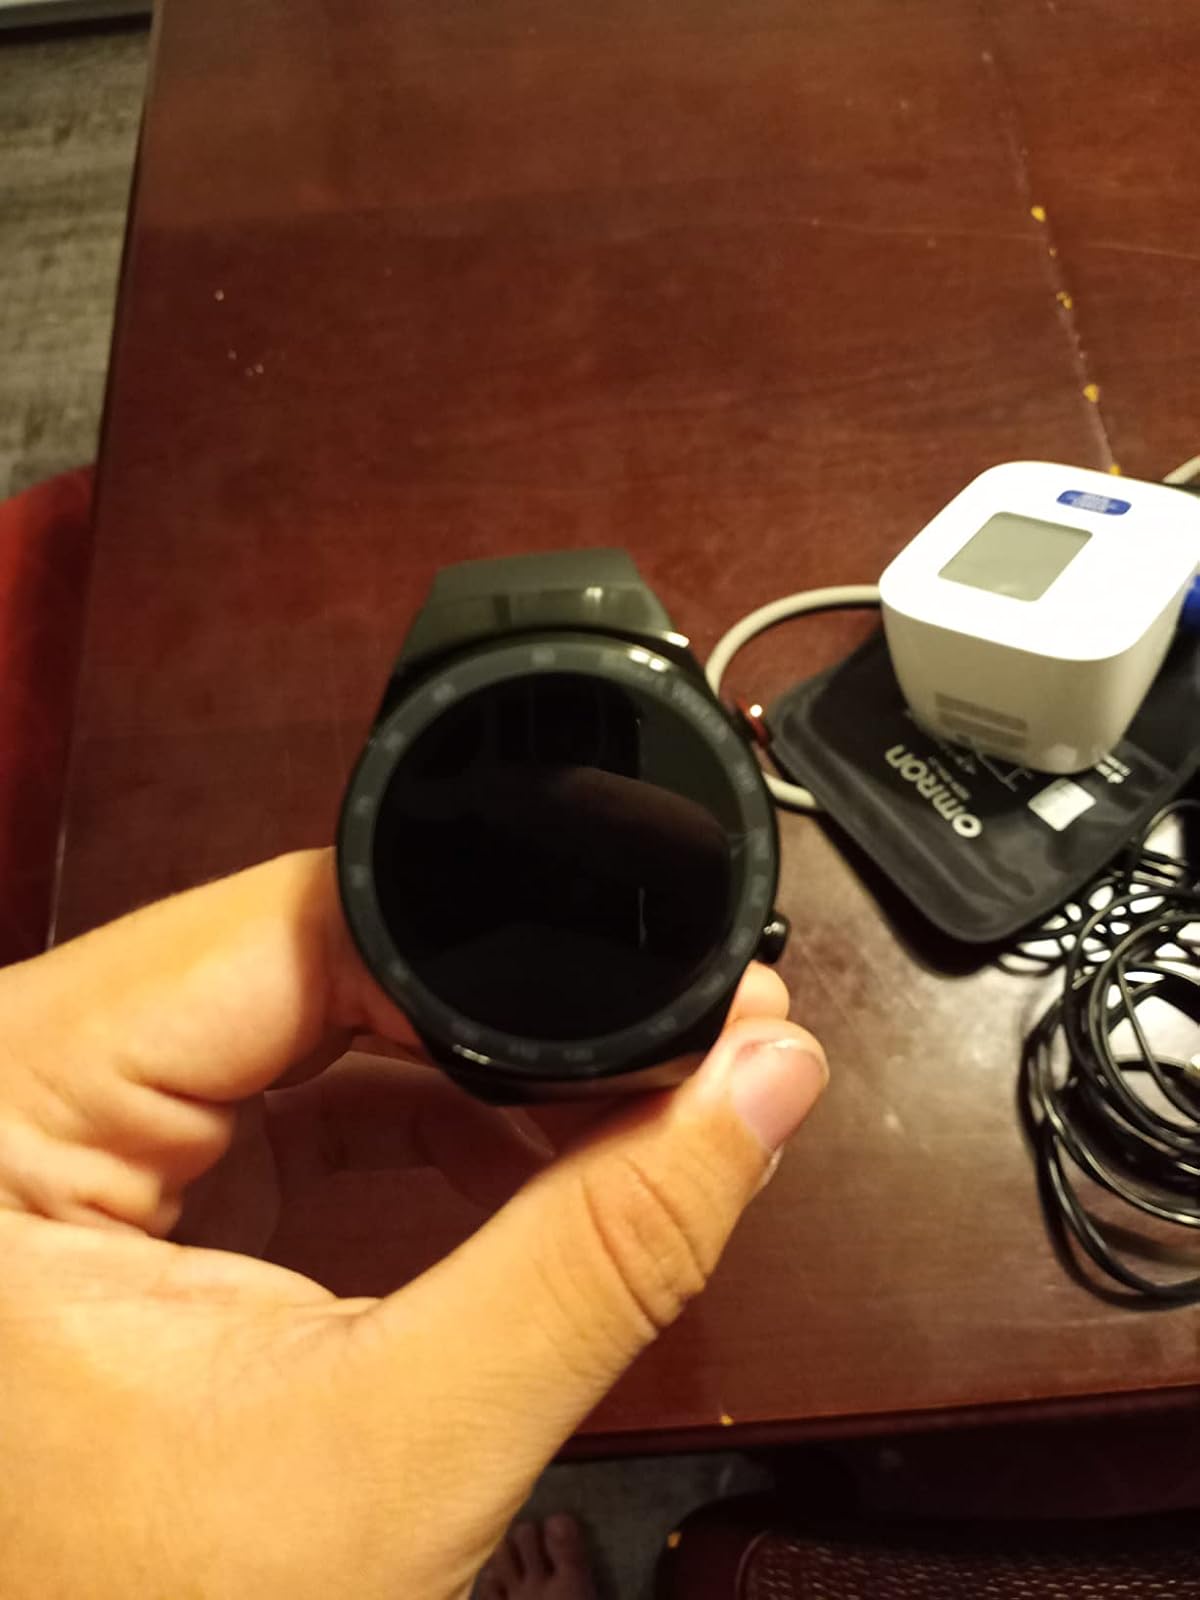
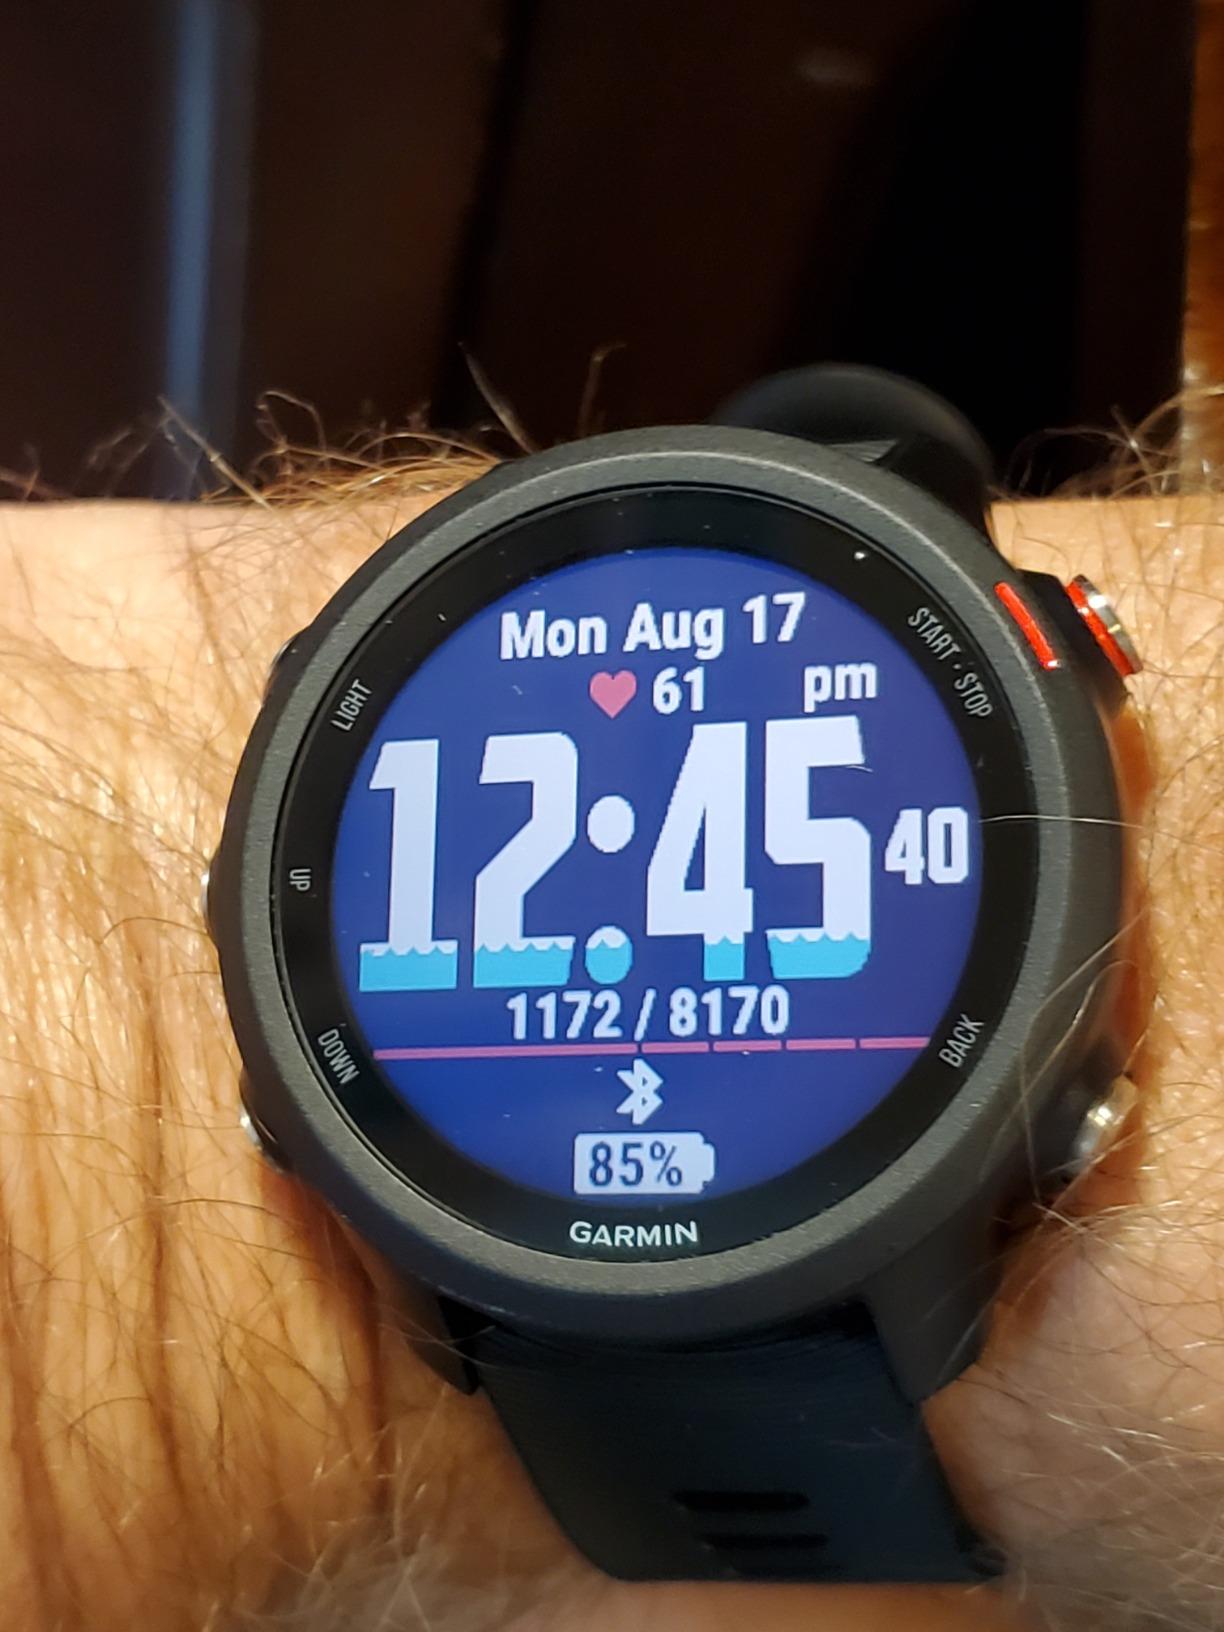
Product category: smartwatch
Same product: no